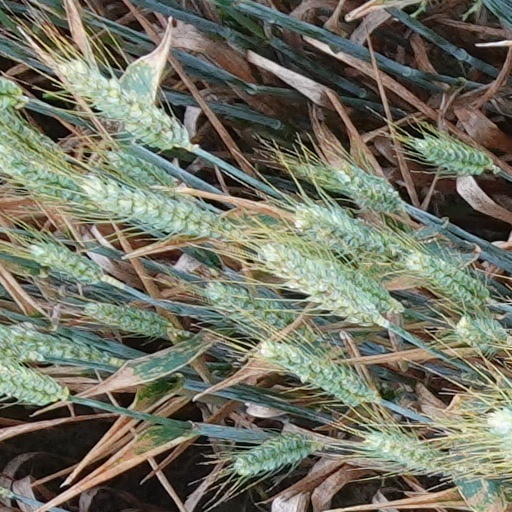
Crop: wheat